House at 195 Prospect Avenue

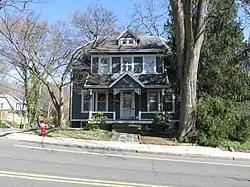

House at 195 Prospect Avenue is a historic home located at Sea Cliff in Nassau County, New York. It was built about 1890 and is a two-story house with decorative slate jerkinhead roof in the Late Victorian style. It features a three-bay shed-roof dormer that forms the second floor and covers the entrance porch. It is identical to the House at 199 Prospect Avenue.